Nuragic sanctuary of Santa Vittoria

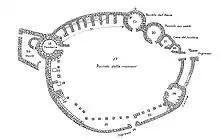
Plan of the enclosure of the feasts (Taramelli, 1931)

The enclosure of the feasts, which Taramelli had called "enclosure of the meetings", has an elliptical plan and overlooks a large square of about on which the various buildings overlook: portico, market, huts and kitchen. This structure is thought to be the place where pilgrims celebrated the local deity, with festivities that lasted for some days and attracted people living nearby. It is thought that the most powerful clans of the Nuragic populations living in central Sardinia met in federal assemblies, to consecrate alliances or to decide wars. The common structures were arranged in such a way as to bring together the religious and the civil festivals, the market and the political assembly.